Blinx 2: Masters of Time and Space

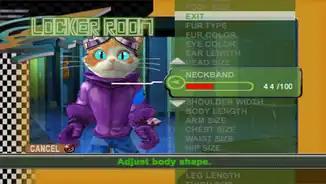
A screenshot of the in-game character creator, showing a Time Sweeper and some of the options available to be altered with the sliders.

The player can choose to play as either members of the Time Sweepers (anthropomorphic cat) or the Tom Toms (pig) on their mission to prevent a threat which will result in a global catastrophe by finding the eight fragments of the all-powerful Big Crystal. Some Tom Tom pigs accidentally destroy the legendary Big Crystal upon discovering it. As a result, the Time Sweepers and the Tom Toms then fight past many time glitch monsters and with each other. Upon completing levels when playing as the Time Sweepers, a short cinematic plays of the mysterious Time Angel, who wants her crystal repaired. At the end of the game, the player's Time Sweepers join with a team which must go to a mysterious part of an alternate universe to defeat the Scissor Demon, a mission from which they cannot return. The team is easily defeated by the demon until a squad of Tom Toms, including the player's custom Tom Toms, arrive. The Tom Toms' leader gives the player's Time Sweeper the other half of the big crystal which enables the player to hurt the Demon. Once the Scissor Demon is defeated, it dissolves. The screen then fades to white, at which point the Angel thanks the Time Sweepers and the Tom-Toms for their efforts.